Be-Imaan

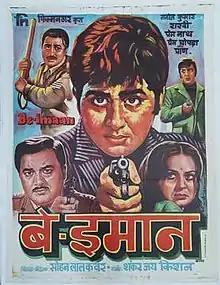
Poster

Be-Imaan is a 1972 Hindi-language film directed by Sohanlal Kanwar. The film stars Manoj Kumar, Raakhee, Premnath, Pran, Prem Chopra and Tun Tun.